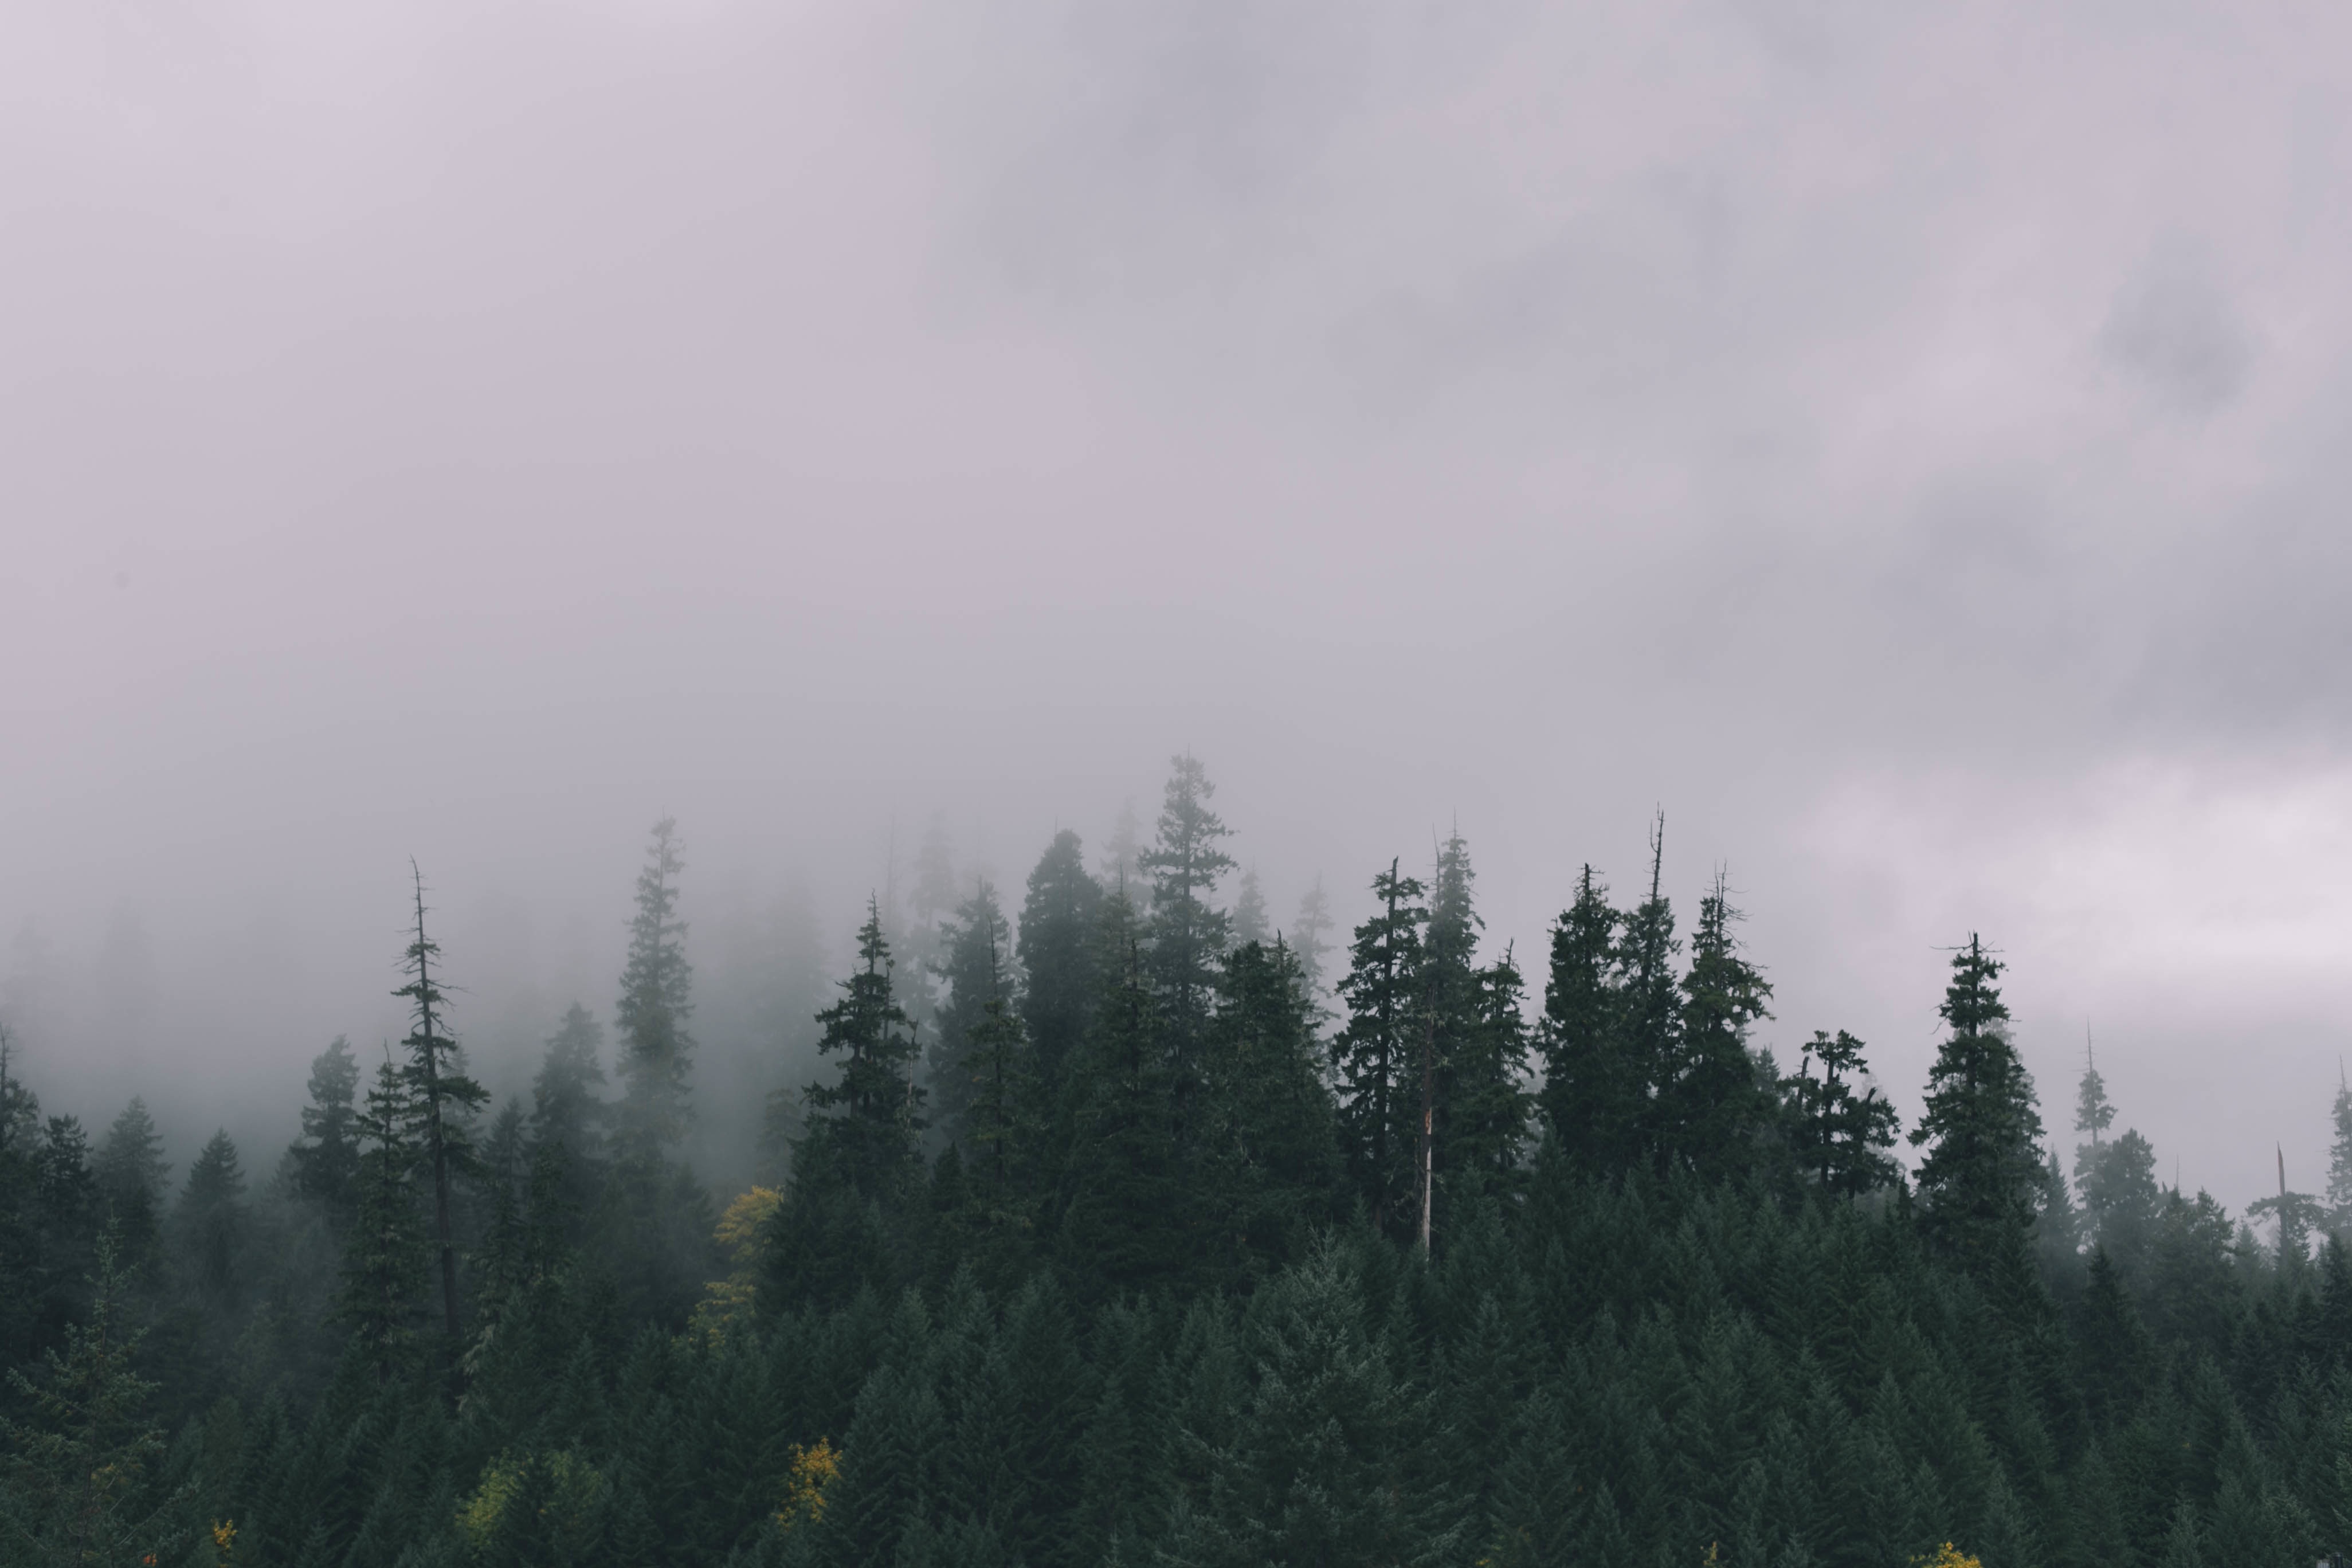
tree, nature, forest, wilderness, mountain, cloud, fog, mist, meadow, sunlight, morning, hill, dawn, mountain range, evergreen, weather, haze, ridge, habitat, ecosystem, natural environment, geographical feature, atmospheric phenomenon, woody plant, mountainous landforms